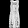
Label: Dress